Weekend Now

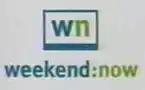
Original "Weekend Now" logo, 2001-2003

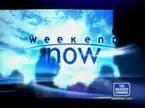
"Weekend Now" title card, 2003-2005

Weekend Now (styled as WeekendNOW; originally styled as Weekend:Now) was a weekend weather program on The Weather Channel that aired from 11 a.m.-2 p.m. Eastern time on Saturdays and Sundays. The program, which originally featured unique segments including world weather, lifestyle-oriented weather, and light weather news, debuted in 2001 as the first of multiple weekend programs on The Weather Channel.